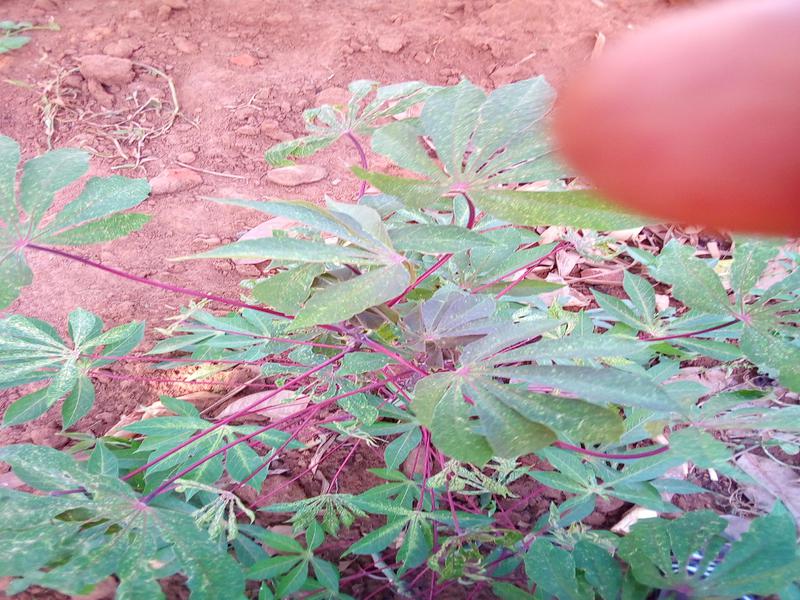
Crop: cassava
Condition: green_mottle